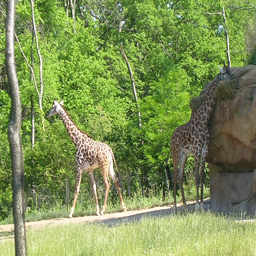
Two giraffes in captivity, one of them is eating from a trough.
Two giraffe walking down a dirt road in a forest.
A pair of giraffes enjoying the shade and grazing.
A pair of giraffes grazing foliage at a zoo.
two giraffes in a tree filled habitat with large rocks